Chocolate bar strike

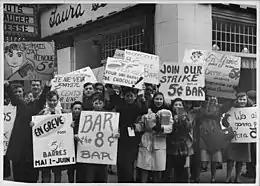
Montreal children protesting the 1947 candy bar price increase outside a Laura Secord candy store

The candy bar protest, also known as the 5 cent chocolate war, the 5 cent war and the chocolate candy bar strike, was a short-lived 1947 protest by Canadian children over the increase in price of chocolate bars from five to eight cents. The strike began in Ladysmith, British Columbia, and spread across the country to include protests in Calgary, Edmonton, Winnipeg, Montreal, Quebec City, Ottawa, Toronto and the Maritimes. The strike ended when the "Toronto Evening Telegram" published an editorial suggesting that one of the organizations allied with the children, the National Federation of Labour Youth, was backed by communists.